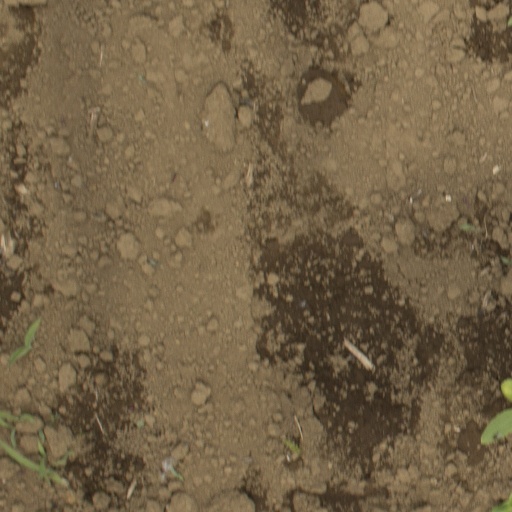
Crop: Jerusalem artichoke